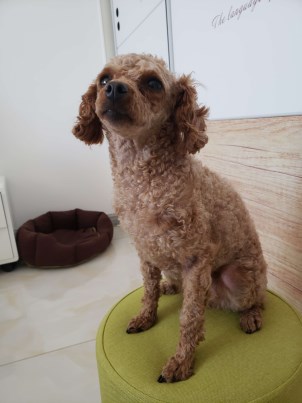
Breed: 7449-n000128-teddy